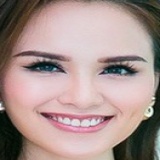
hoa hậu Lưu Thị Diễm Hương